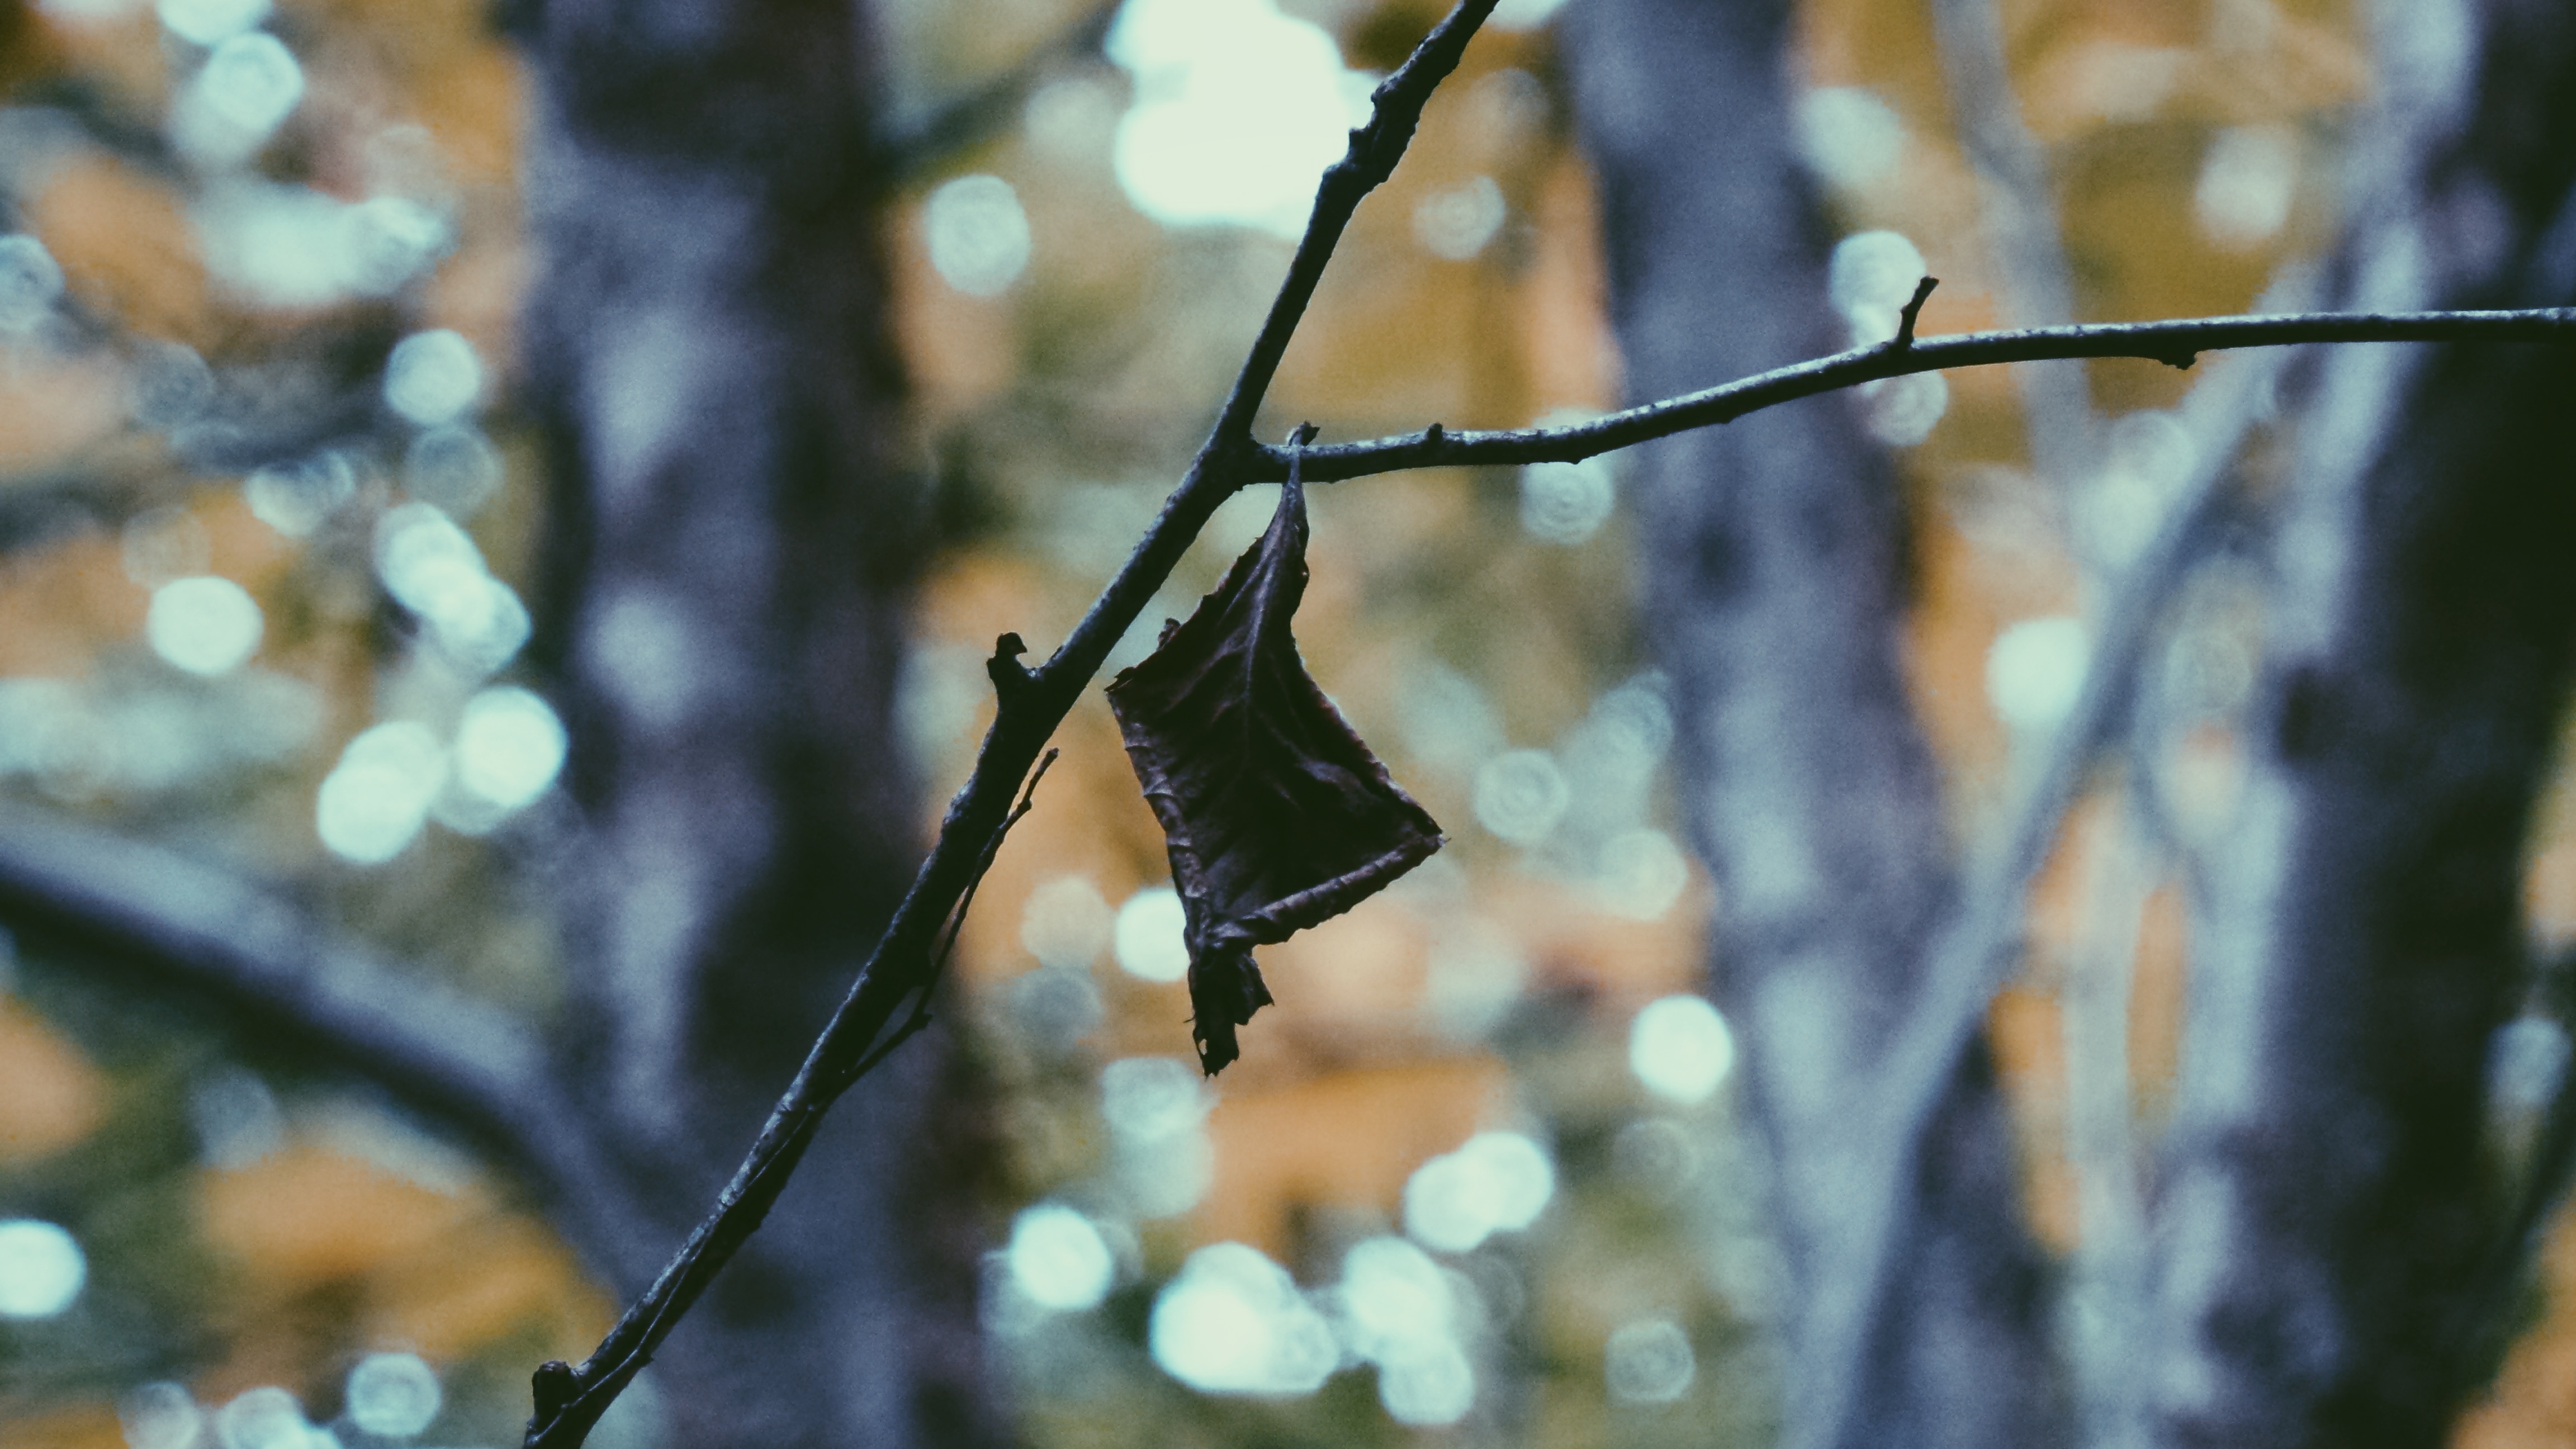
tree, nature, branch, winter, plant, photography, sunlight, leaf, flower, wildlife, spring, green, autumn, flora, season, fauna, twig, close up, macro photography, plant stem, woody plant, thorns spines and prickles